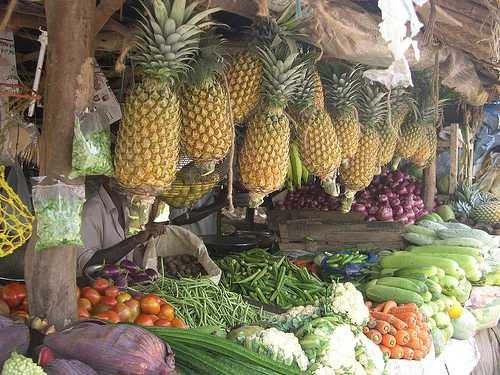
Label: Pineapple